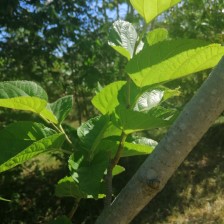
Variety: TaiwanStraberry